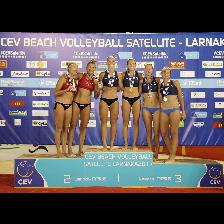
Label: Human